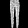
Label: Trouser